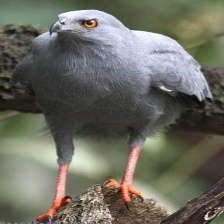
Species: CRANE HAWK
Scientific name: GERANOSPIZA CAERULESCENS